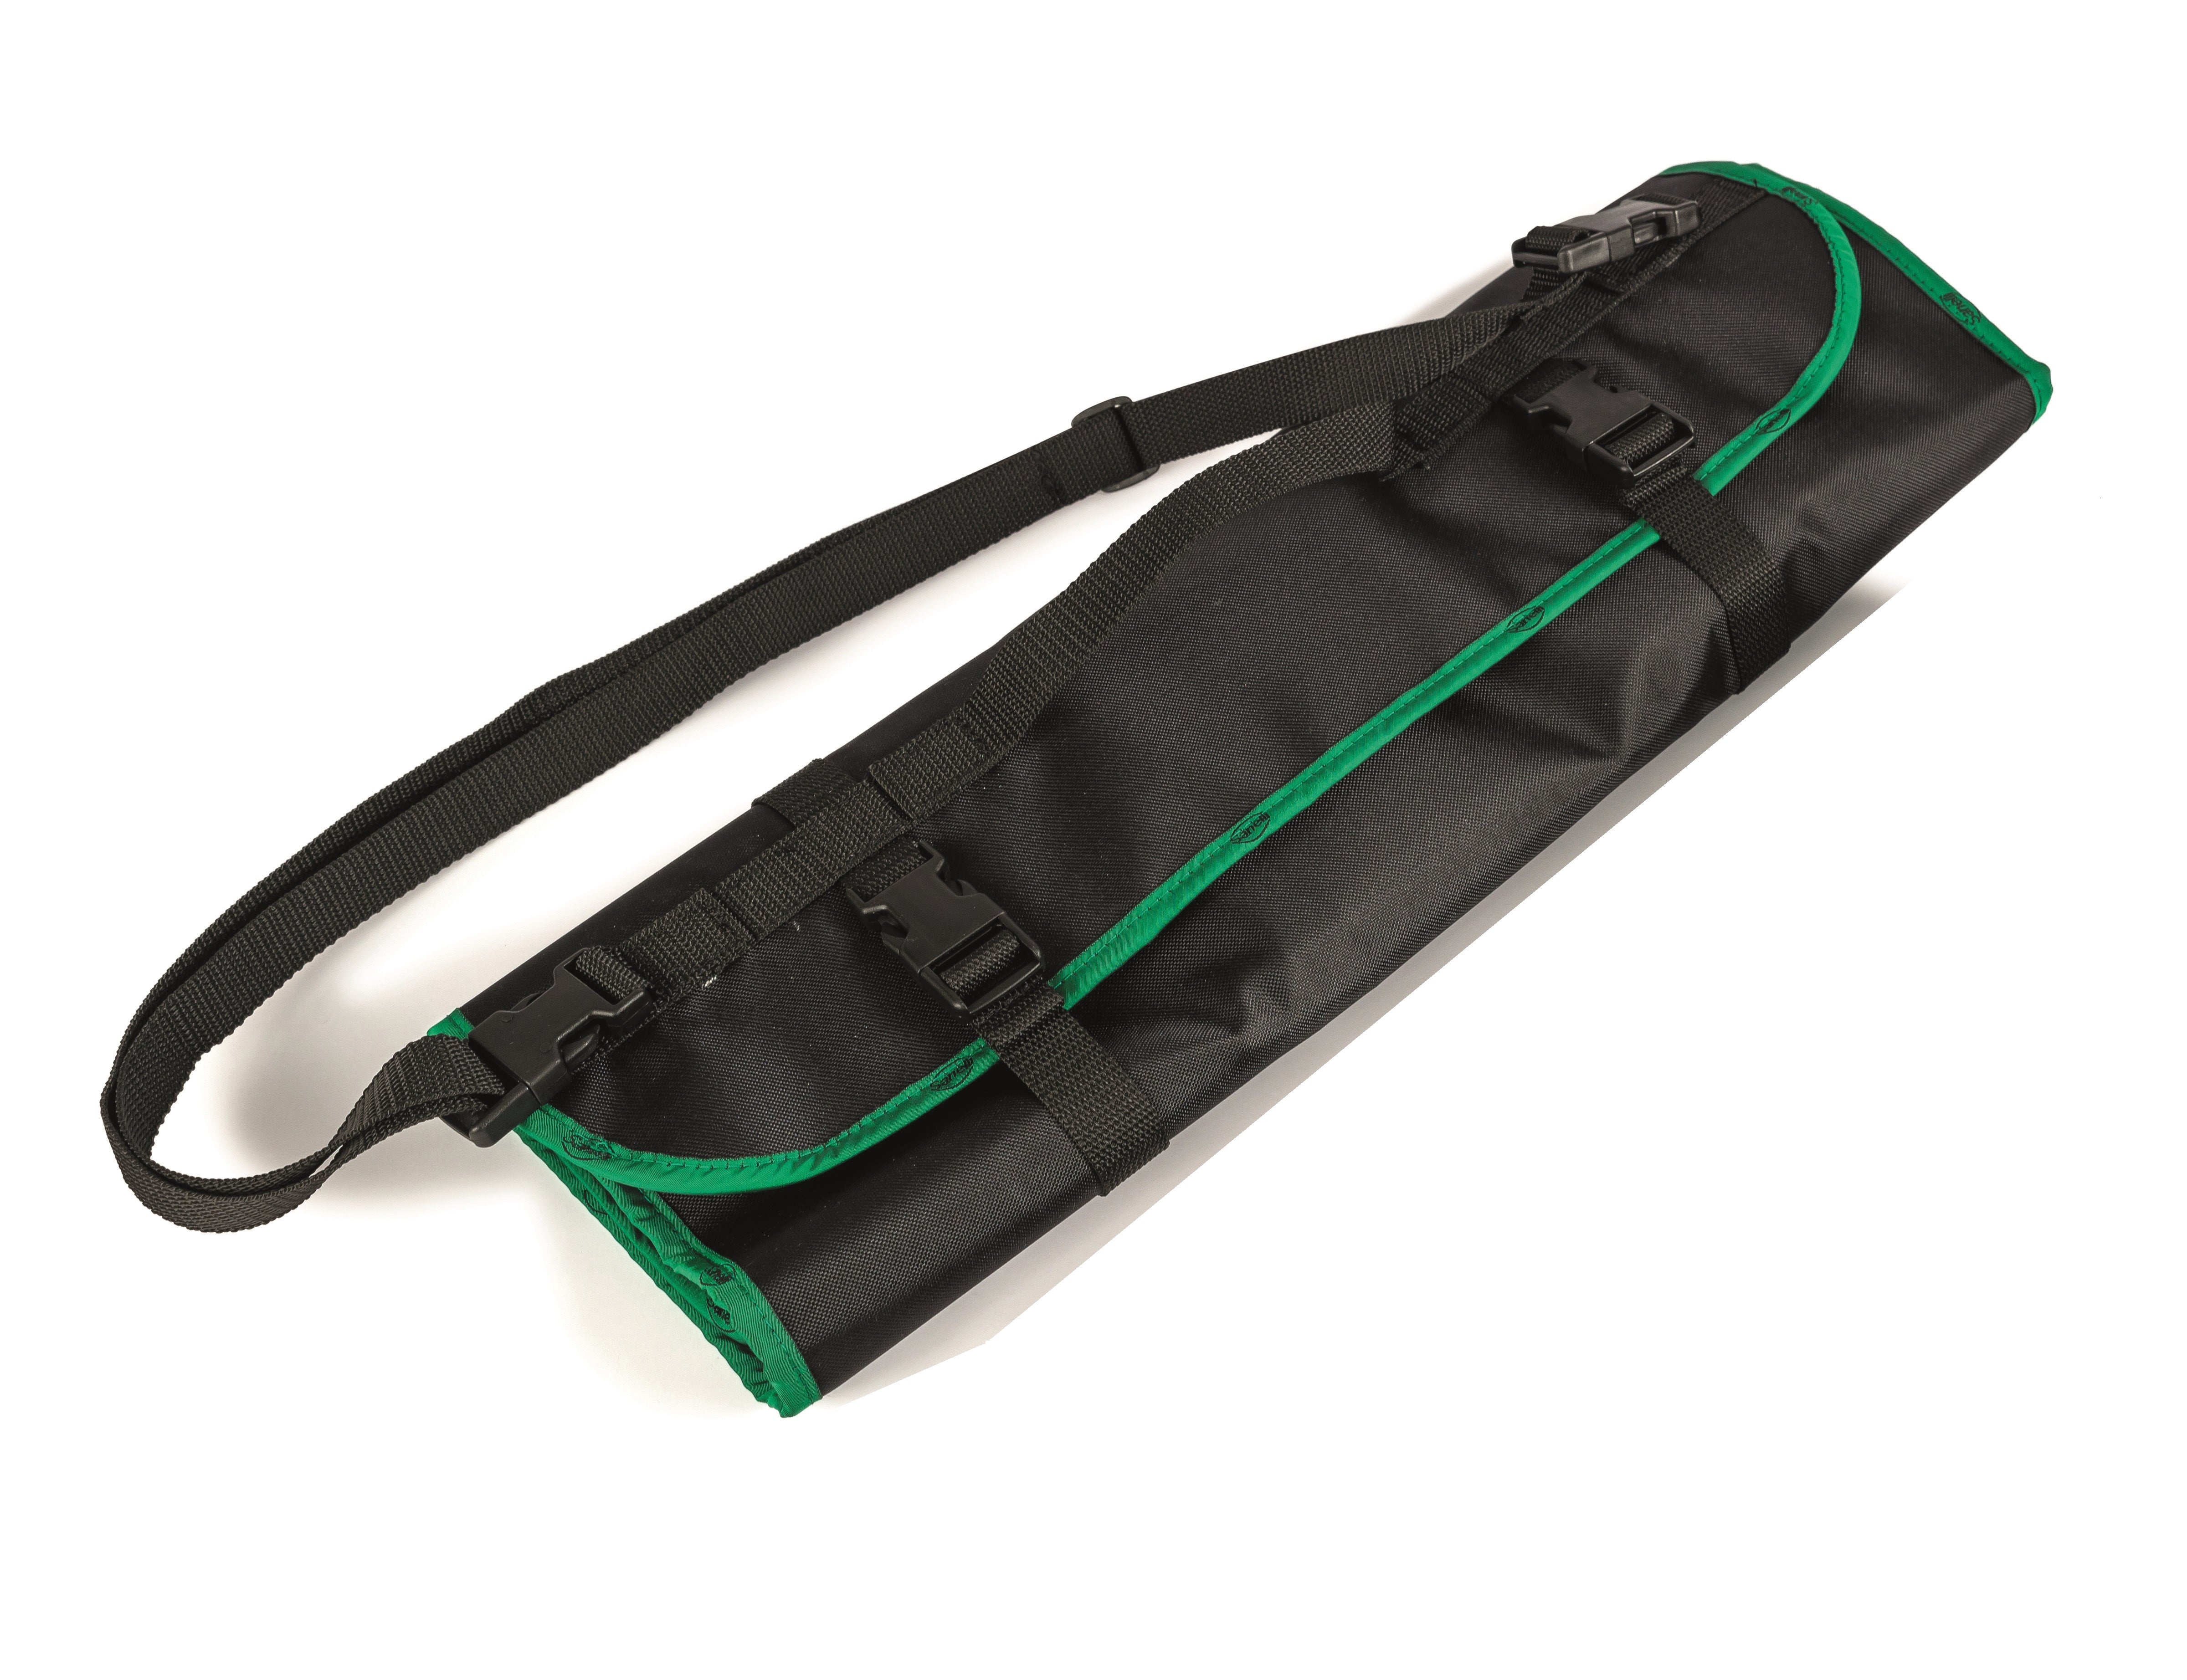
ROTOLO CUOCO LAVABILE 8 PZ. VUOTO PREMANA SANELLI MADE IN ITALY
ROTOLO CUOCO LAVABILE 8 PZ. VUOTO PREMANA SANELLI MADE IN ITALY - Confezioni Chef Premana Professional Rotoli vuoti Rotolo cuoco lavabile 8 pz. vuoto Rotolo pieghevole portacoltelli con interno lavabile e tracolla. Con pratico velcro per alloggio di 8/9 coltelli e accessori. Pu contenere articoli con lunghezza della lama fino a 32 cm. L'immagine si riferisce al prodotto pieno, l'articolo CNF258 il rotolo vuoto. EAN CODE: 8007372005109
Brand: SANELLI
Category: Home & Garden > Kitchen & Dining > Kitchen Tools & Utensils > Kitchen Organizers > Knife Blocks & Holders